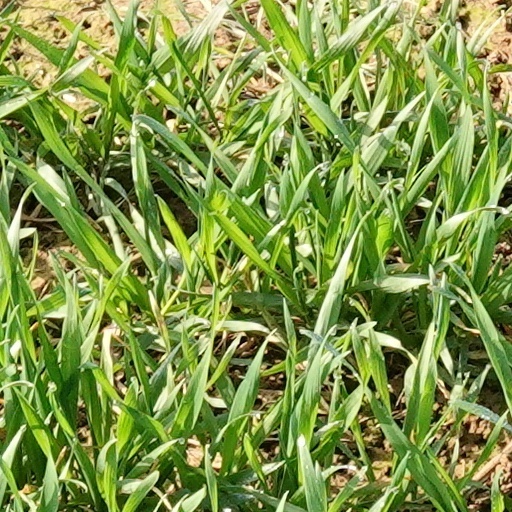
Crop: wheat